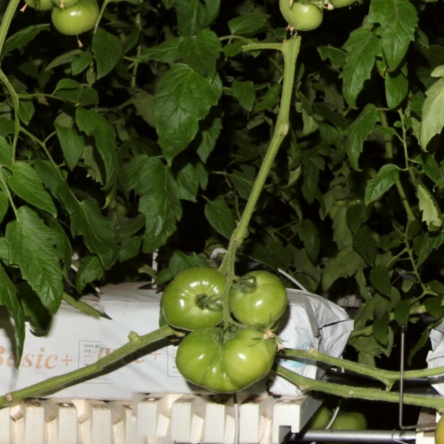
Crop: tomato